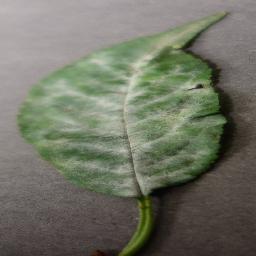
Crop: cherry
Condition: (including_sour)_powdery_mildew